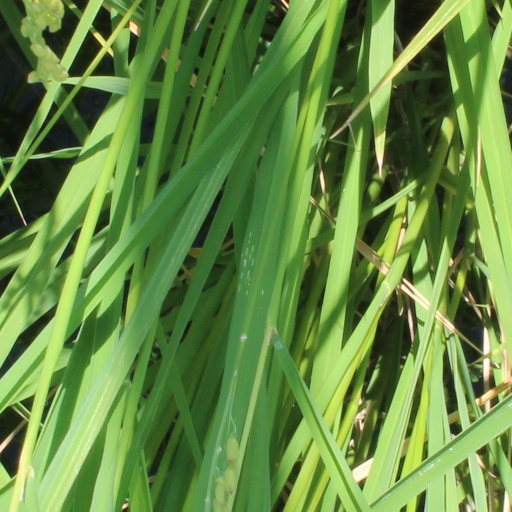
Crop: rice